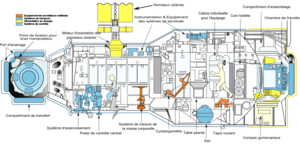
Schéma module central de la station spatiale MIR
Mir était une station spatiale russe placée en orbite terrestre basse par l'Union soviétique. Mise en orbite le 19 février 1986 et détruite volontairement le 23 mars 2001, elle fut assemblée en orbite entre 1986 et 1996. Mir était la première station spatiale composée de plusieurs modules, possédait une masse supérieure à celle de n'importe quel satellite précédent et détenait le record du plus grand satellite artificiel en orbite autour de la Terre jusqu'à sa désorbitation le 21 mars 2001. Mir a servi de laboratoire de recherche en micropesanteur. Des équipages y ont mené des expériences en biologie, biologie humaine, physique, astronomie, météorologie et sur les systèmes spatiaux afin de développer les technologies nécessaires à l'occupation permanente de l'espace.